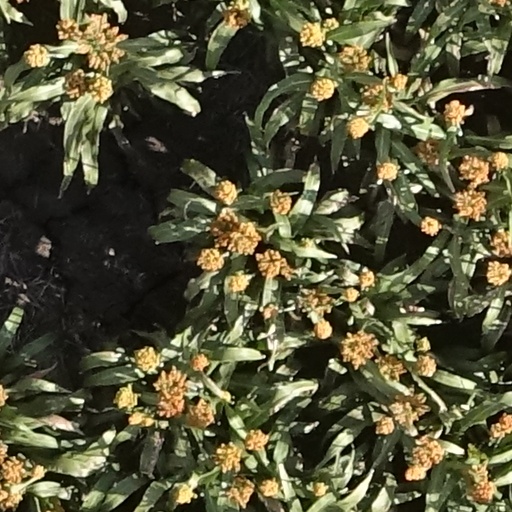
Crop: sorghum